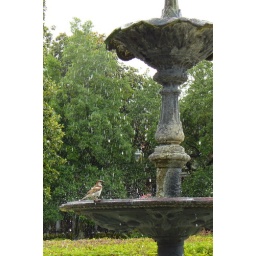
(There was a little girl playing in the water below.)